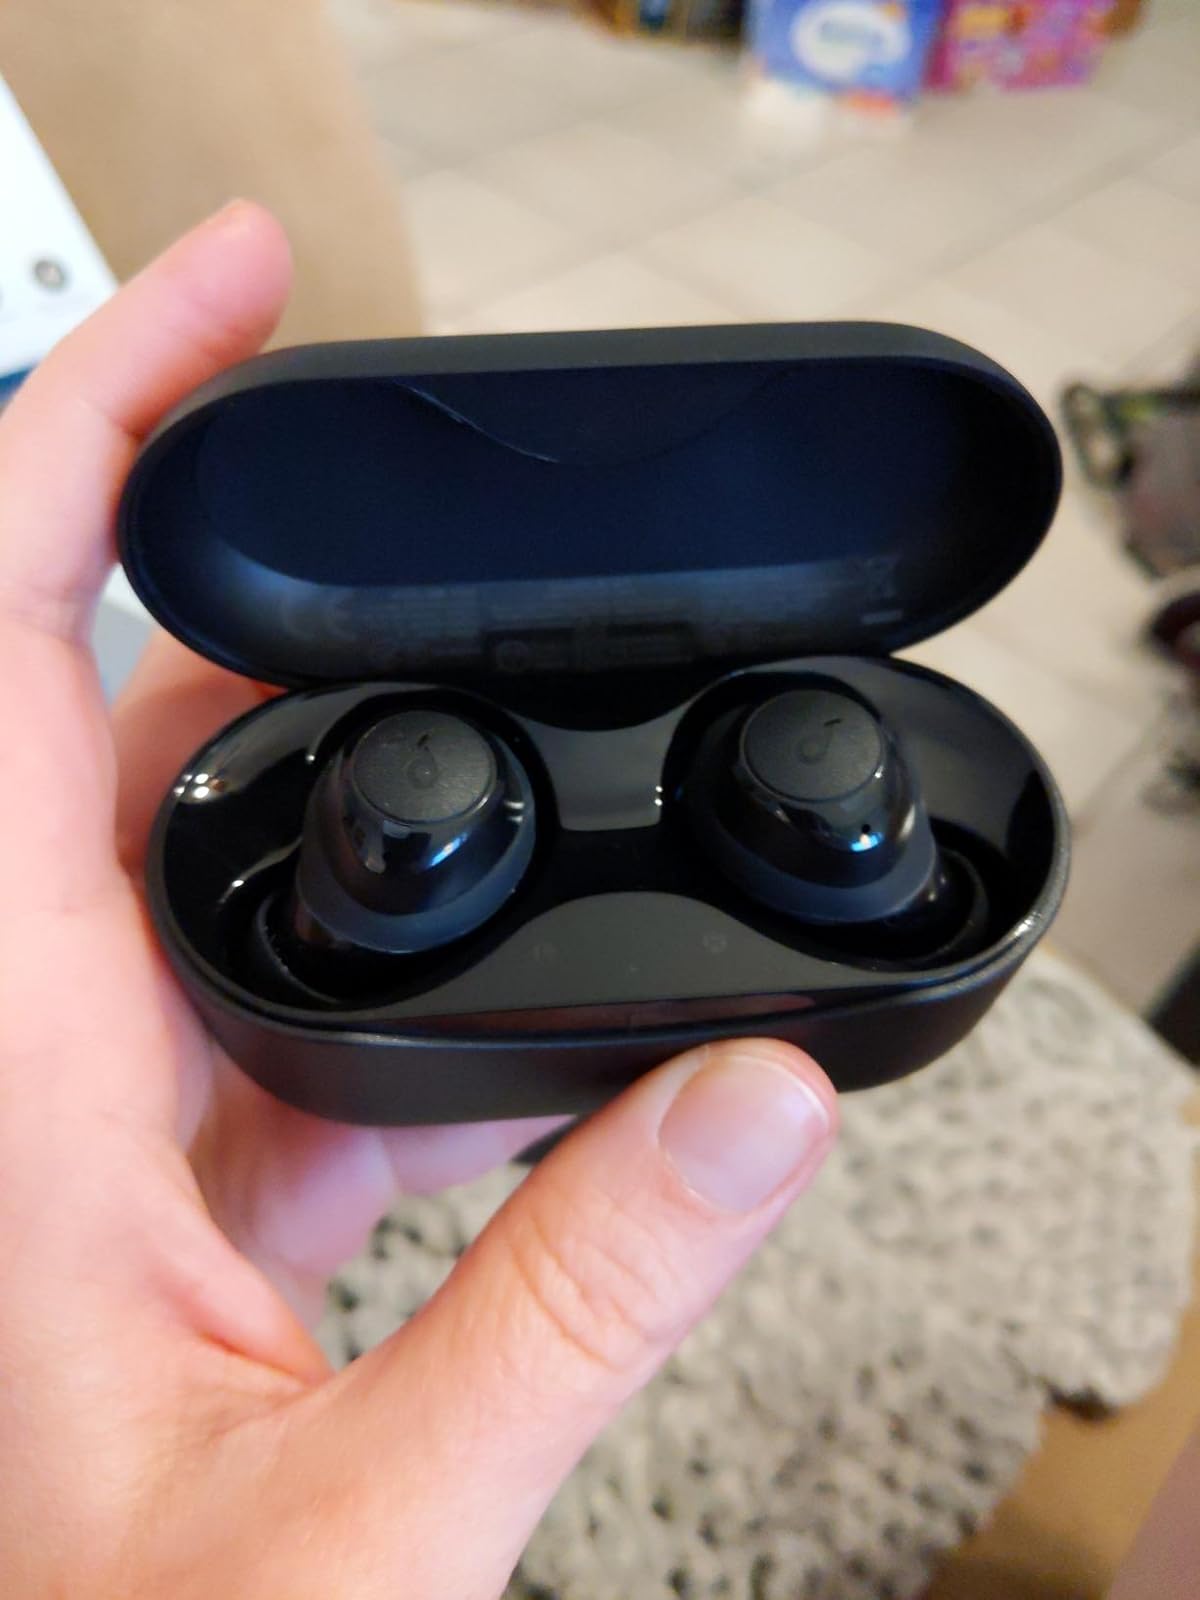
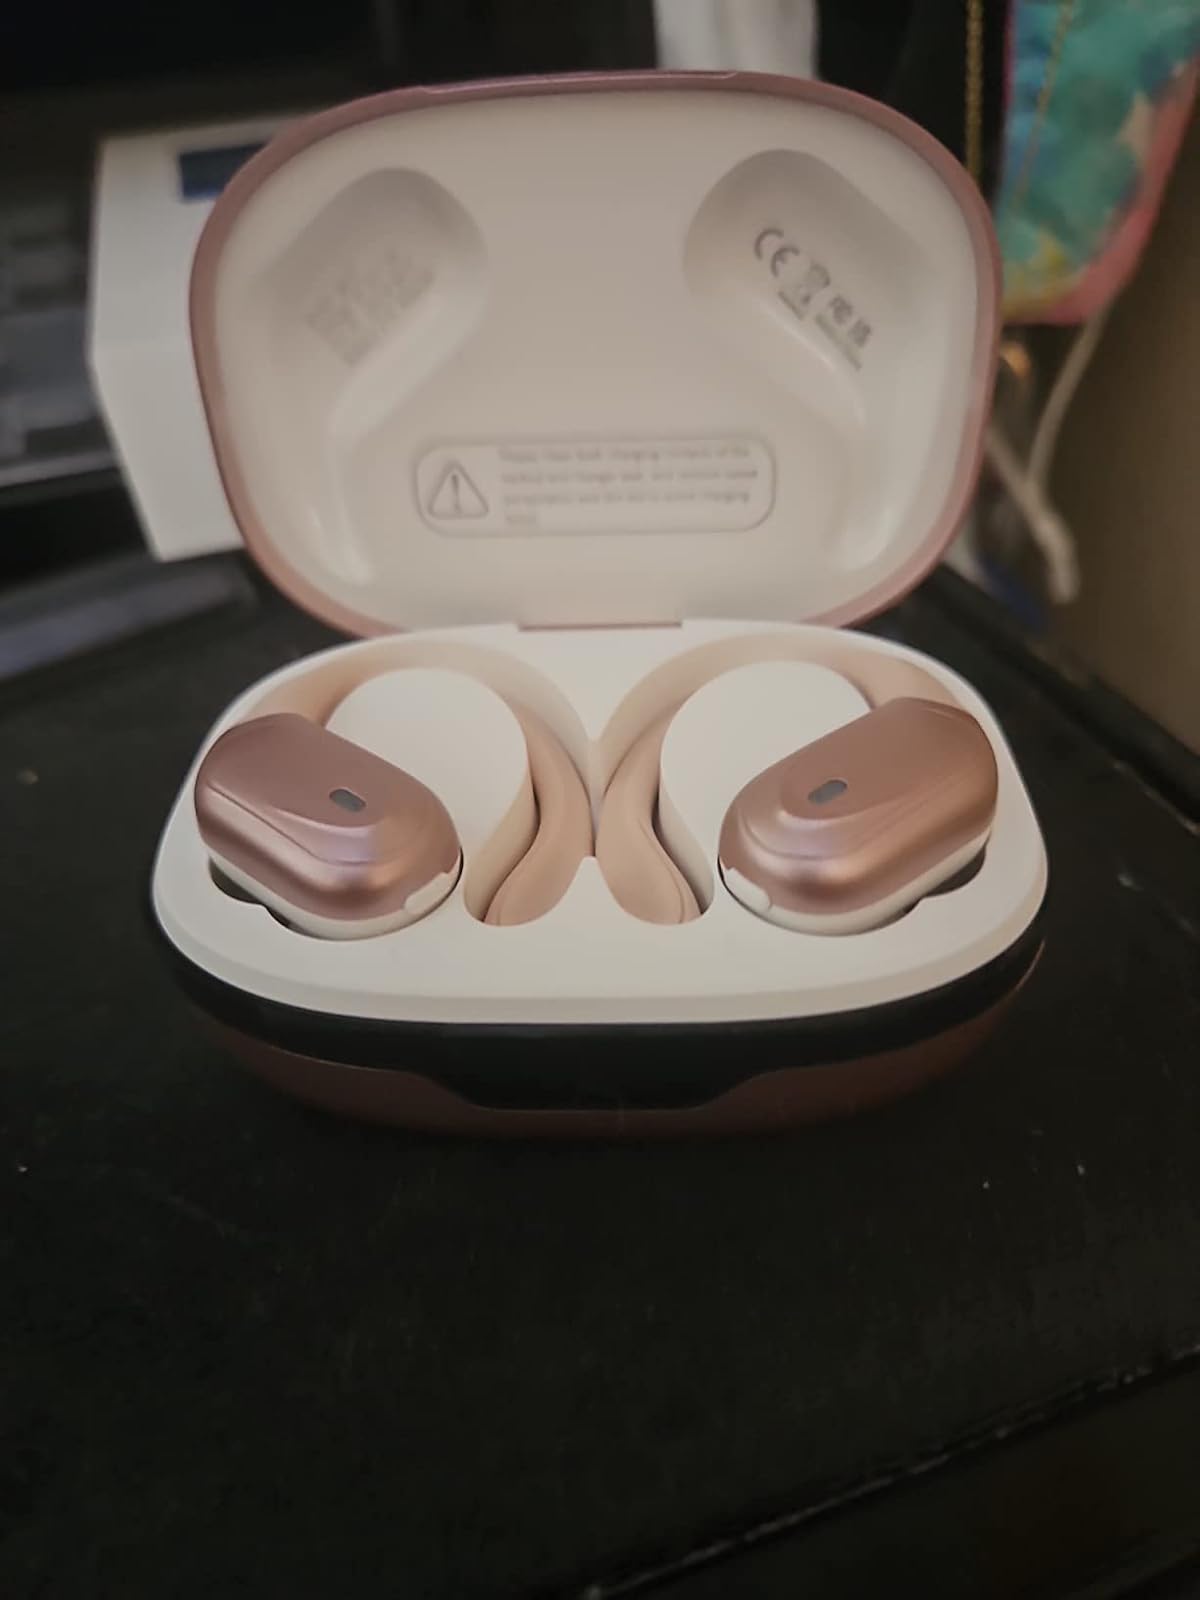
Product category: earbuds
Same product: no